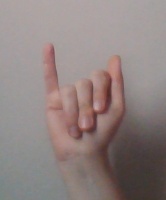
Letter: meem